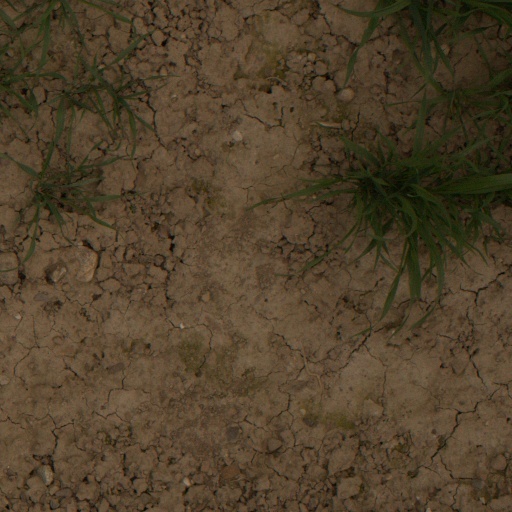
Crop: wheat